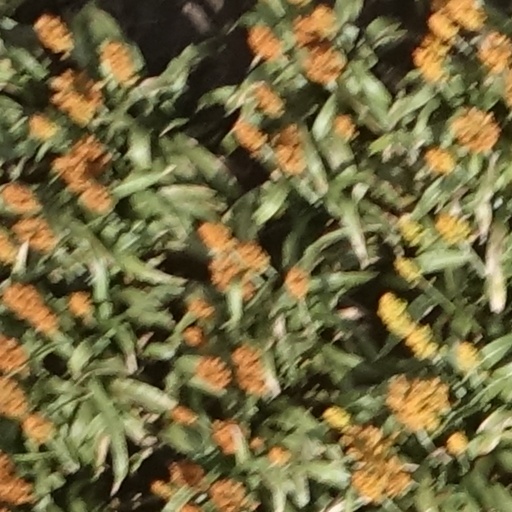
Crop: sorghum